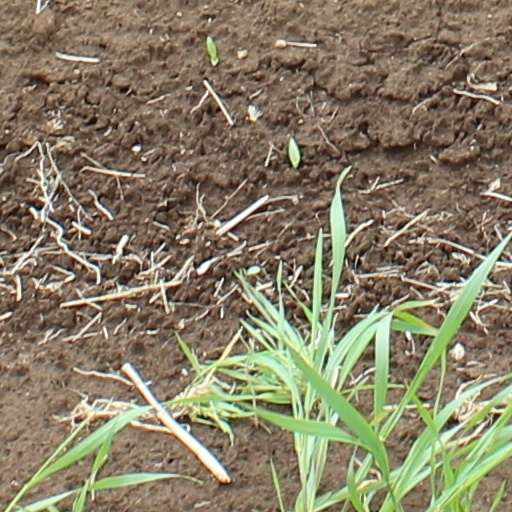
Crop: wheat